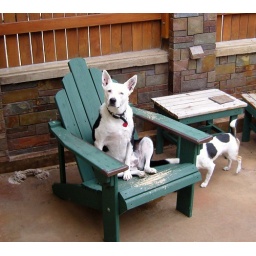
I often find my dog sitting in this chair like a human - odd